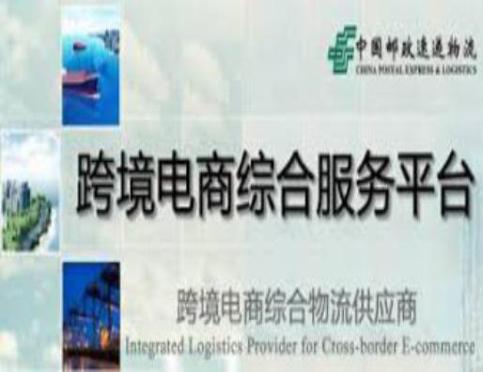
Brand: china post group corporation
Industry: Others